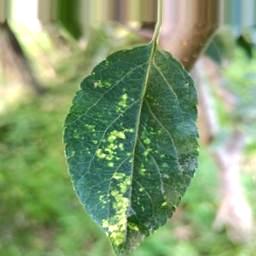
Label: Apple_Mosaic